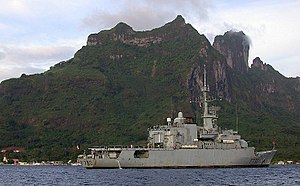
Floréal-klassen / Galleri
Floréal-klassen er en let "overvågningsfregat" designet til behovene i den franske flåde efter slutningen på den kolde krig. De er ikke bygget efter militære standarder men derimod efter kommercielle standarder. Skibene er alle navngivet efter den franske republikanske kalender.